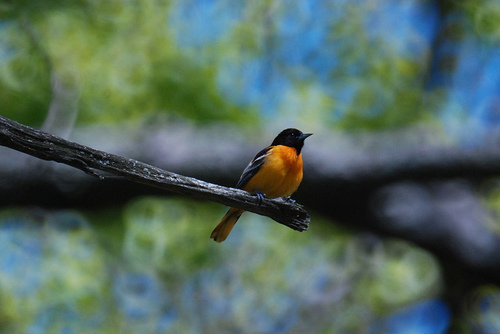
this is a tiny bird with black head and beak, black and white wings, and a bright orange torso.
this bird has a short black bill, a bright orange breast and belly, and a black head.
this bird is black and orange in color with a skinny black beak and black eye rings.
a bird with a black head, bright orange belly, and grey wings.
the bird is orange with a black head and a black wing with two white wingbars.
the chest of the bird is bright yellow in color and has a sharp pointed bill.
this particular bird has a belly that is yellow mixed with orange
this bird is yellow with black and white feathers with a black beak.
this particular bird has a belly that is orange and redt
this bird has a black head and bill, with a deep orange throat and upper breast, and a light orange breast and belly.
Species: Baltimore Oriole